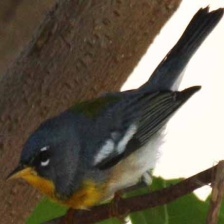
Species: NORTHERN PARULA
Scientific name: SETOPHAGA AMERICANA